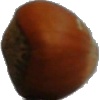
Label: nut_forest